Christian ethics

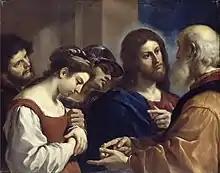
"Christ with the Woman Taken in Adultery", by Guercino, 1621. Depicts Jesus and the woman taken in adultery

There are four primary views in Christian ethics on the roles of women. Christian feminism defines itself as a school of Christian theology which seeks to advance and understand the equality of men and women. Christian egalitarianism argues that the Bible supports "mutual submission". These views reflect the belief that Jesus held women personally responsible for their own behavior: the woman at the well (John 4:16–18), the woman taken in adultery (John 8:10–11), and the sinful woman who anointed his feet (Luke 7:44–50), are all dealt with as having the personal freedom, and enough self-determination, to choose their own repentance and forgiveness. The New Testament names many women among the followers of Jesus as well as naming women in positions of leadership in the early church. Biblical patriarchy upholds the view that "1 Corinthians 14:34–35", "1 Timothy 2:11–15", and "1 Corinthians 11:2–16" represent a hierarchy of male over female authority. Complementarianism contains aspects of both views seeing women as "ontologically equal; functionally different".